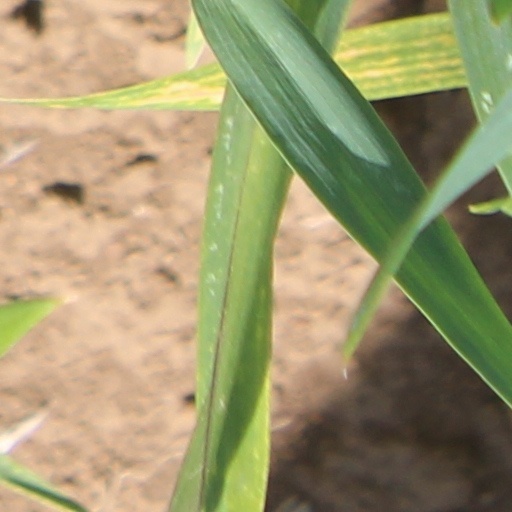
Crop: wheat